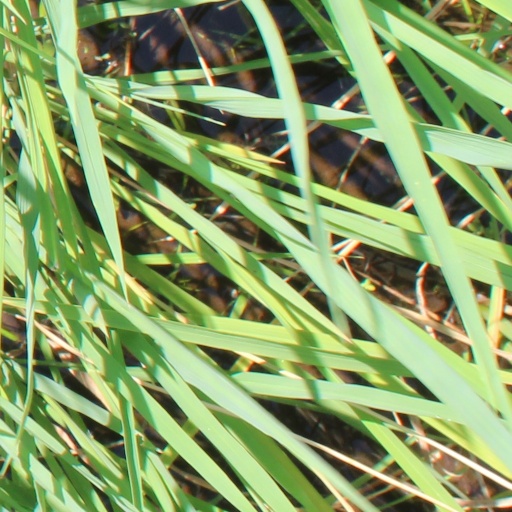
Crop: rice